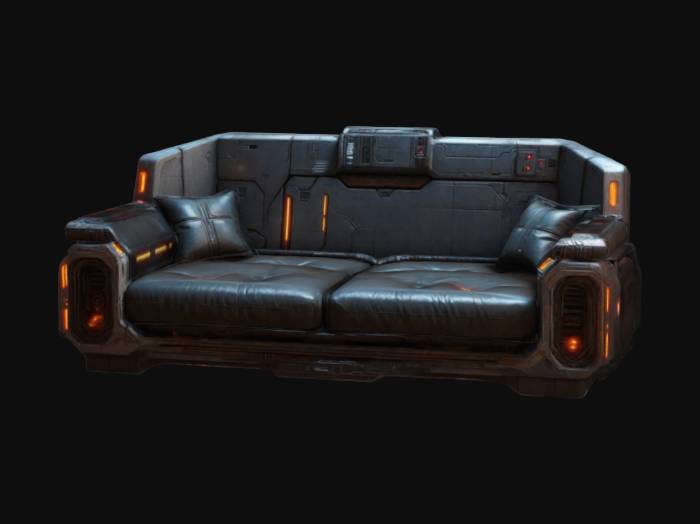
미적 점수 (1~10점): 7